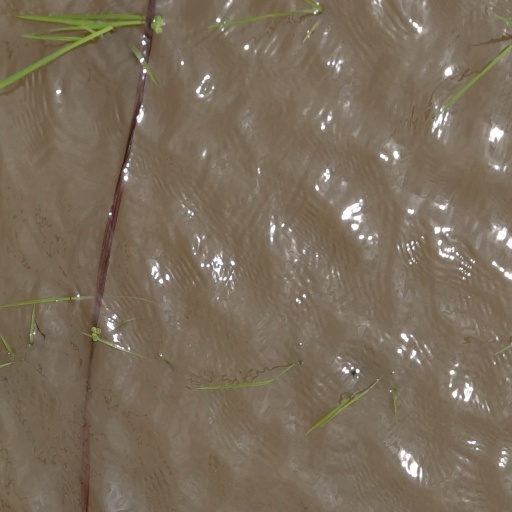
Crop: rice